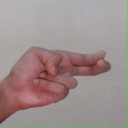
अक्षर: ह